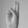
ASL letter: U